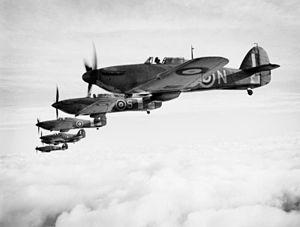
Le Hawker Hurricane fut le premier chasseur monoplan de la Royal Air Force. Il s'illustra en particulier lors de la bataille d'Angleterre, durant la Seconde Guerre mondiale. Un total de 14 583 exemplaires furent construits, utilisés par plusieurs forces aériennes alliées.